Akira Isogawa

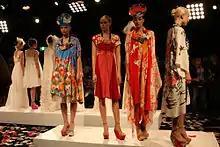
Isogawa creations on parade at Mercedes Benz Fashion Week in Sydney, Australia (May 2012)

By the late 1990s, he was known internationally. His clothes appear under his own label and are sold in Australia and New Zealand, and 10 other countries. He is one of the few Australian designers to exhibit and sell his clothing in Paris, His commercial fashion label, "Akira", concentrates on women's fashion.